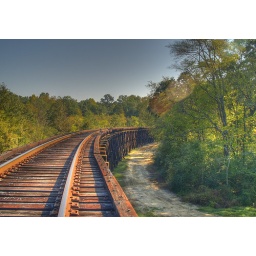
Old train bridge over the Flint.